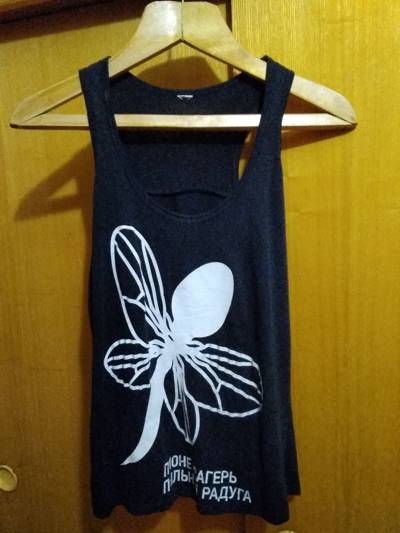
Waste category: clothes